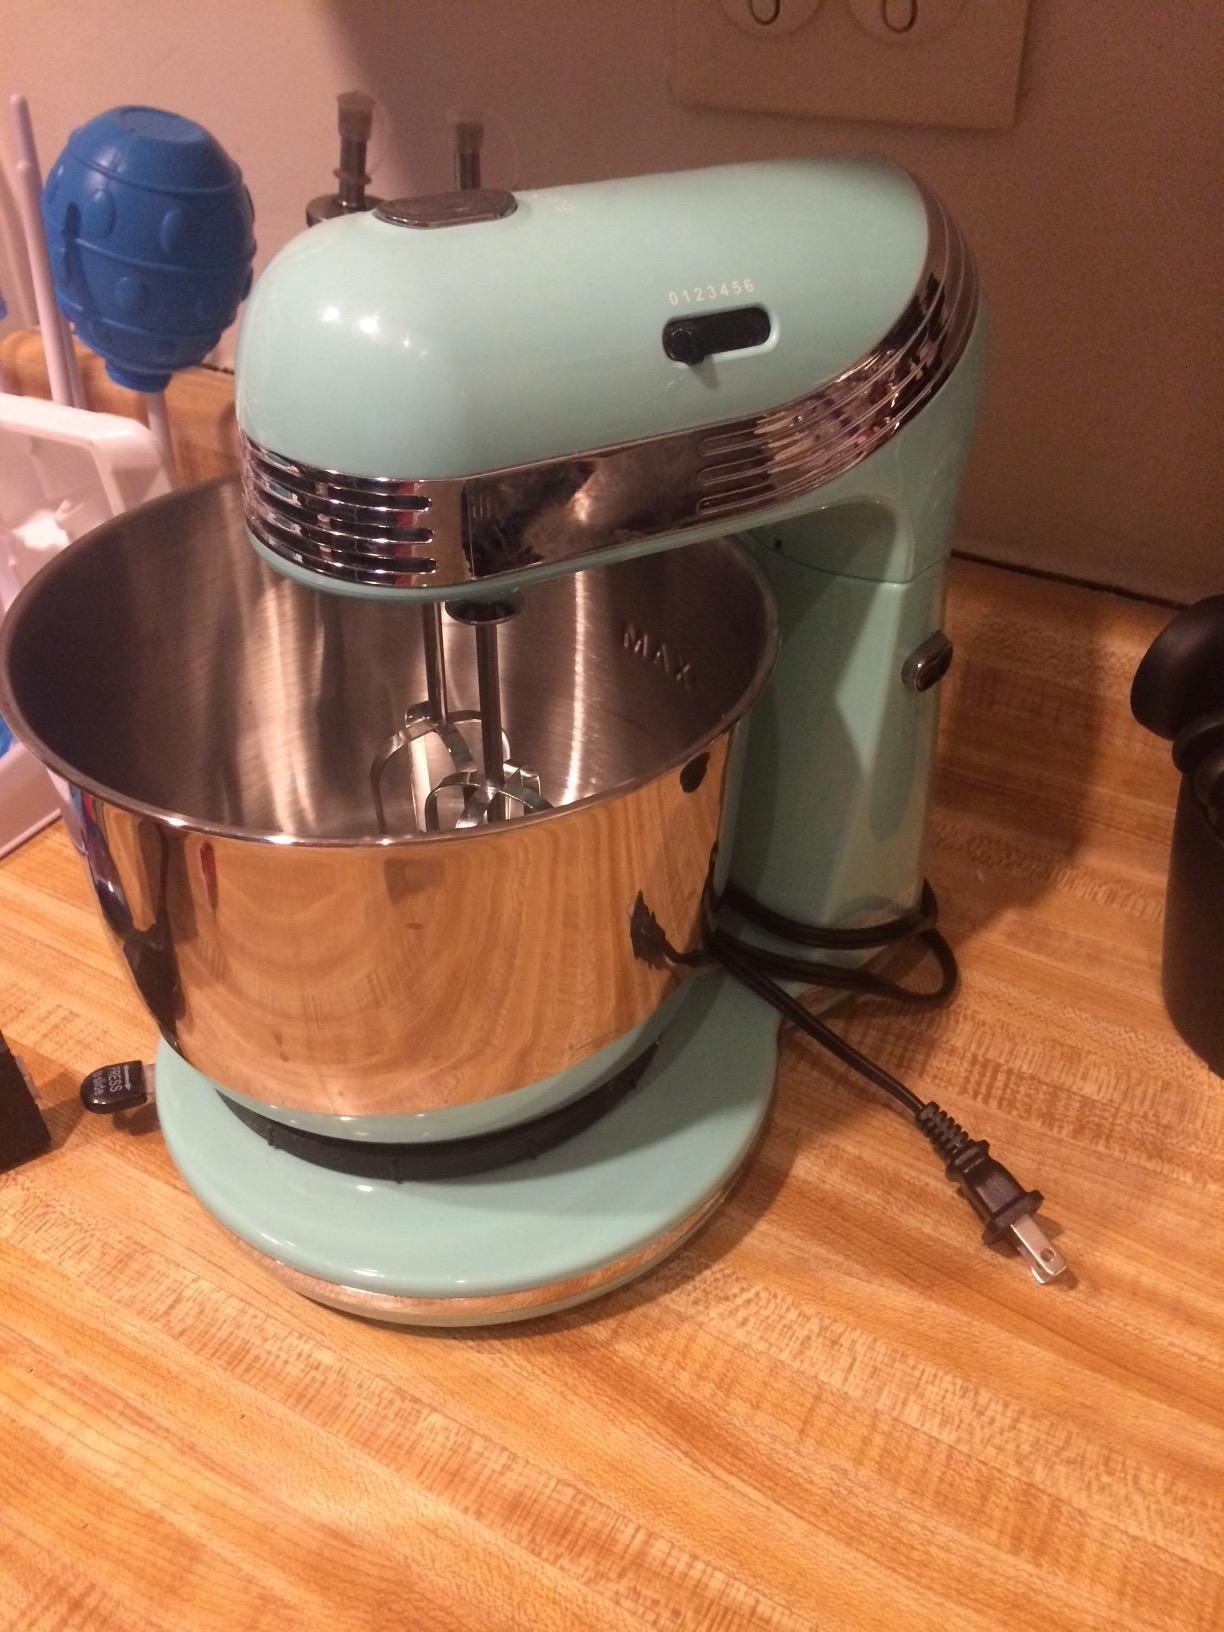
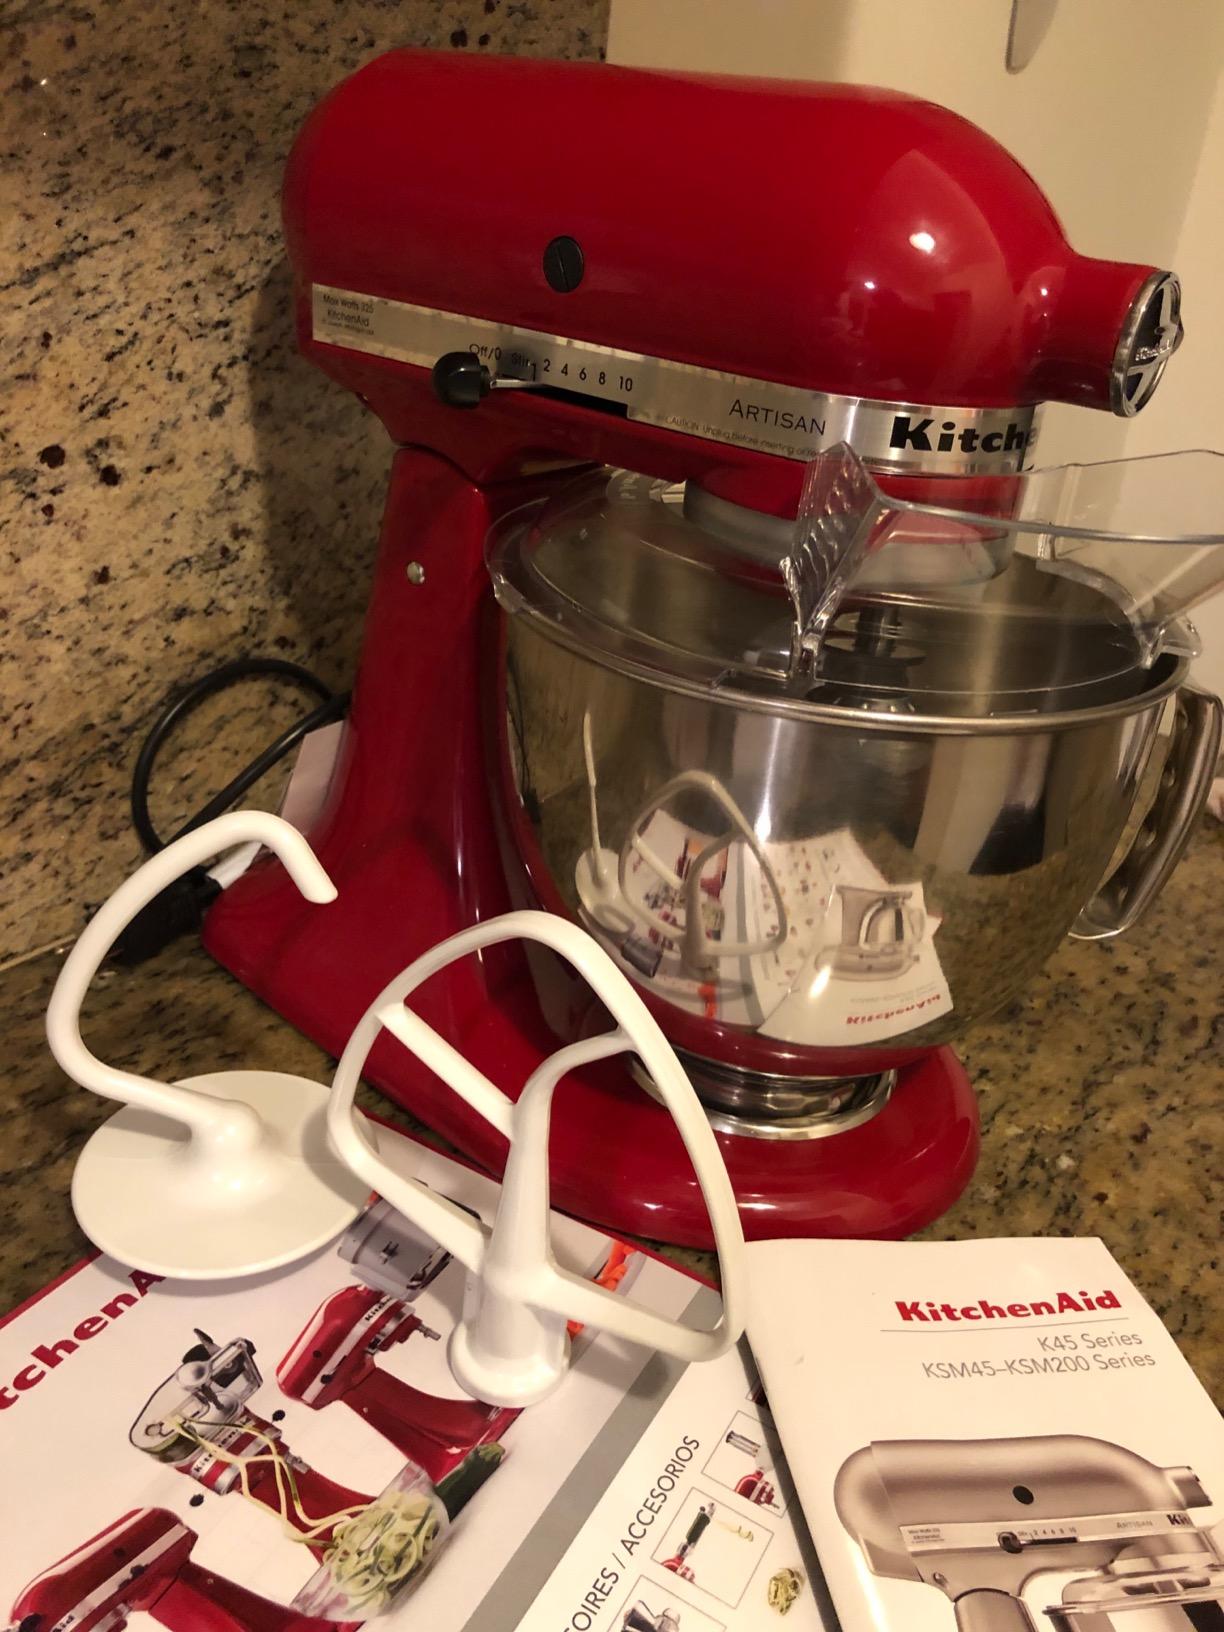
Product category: items_mixer
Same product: no